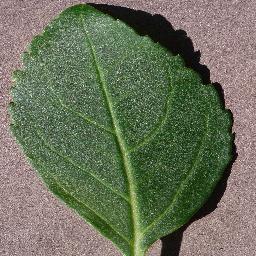
Label: Cherry___healthy